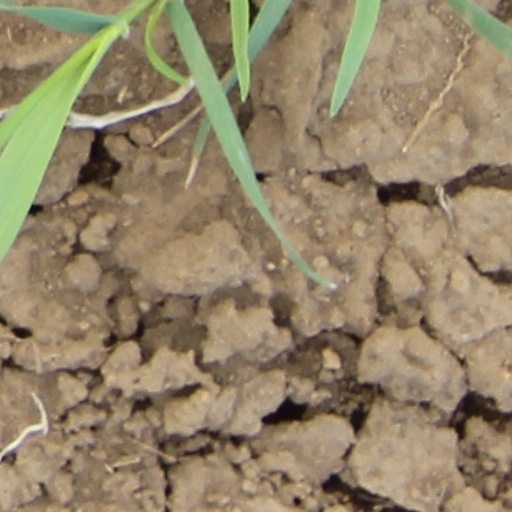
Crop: wheat